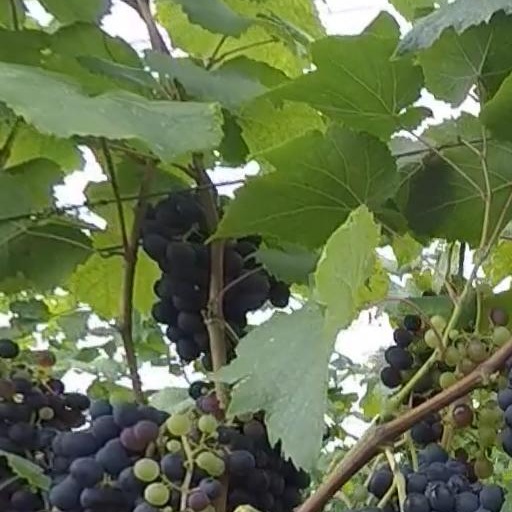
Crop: grape